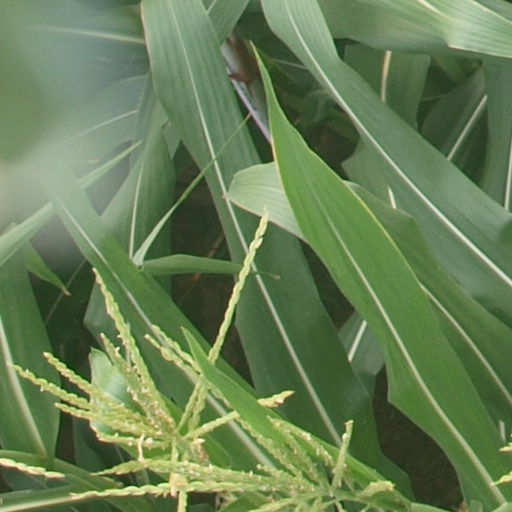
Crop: maize; corn